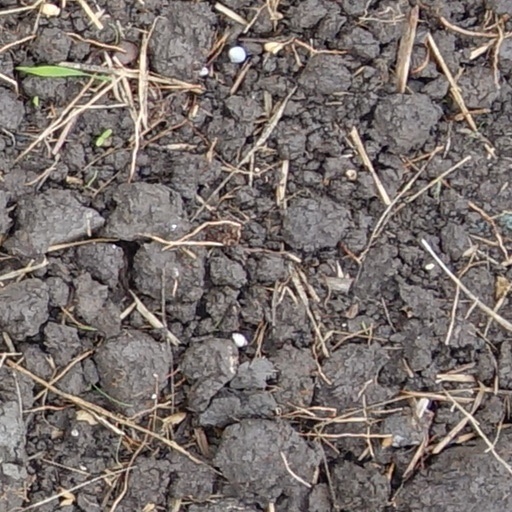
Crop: wheat